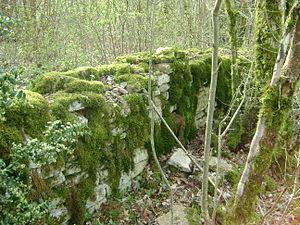
Pan de mur de l'ancien château, Pimorin, Jura, France
Pimorin est une commune française située dans le département du Jura en région Bourgogne-Franche-Comté. Il n'existe aucun nom officiel pour désigner les habitants de Pimorin. En revanche le nom de moelleux leur était souvent associé. L'orthographe du nom a beaucoup évolué au cours des siècles : Piedmourin, Piémorin, Piedmourain, Pimorain, Puimorin, Pymorain, Pymoran, Pymorin, ou encore Paynmoren